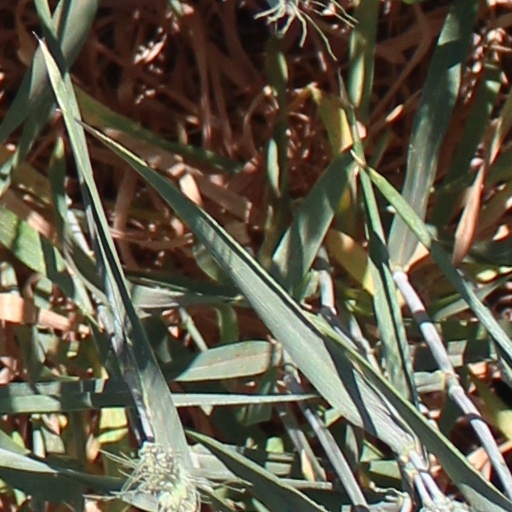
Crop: wheat